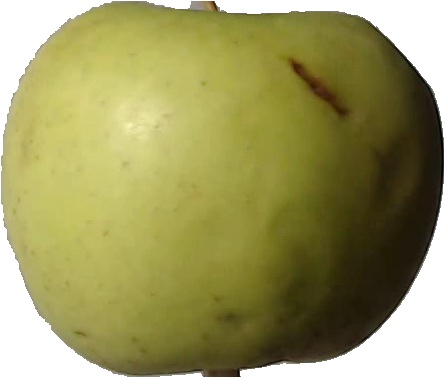
Label: apple_golden_3